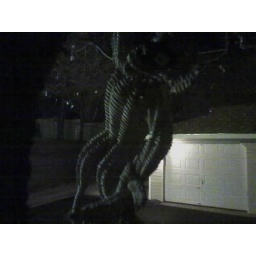
Evil wicker monkey randomly hanging in a tree just to freak people out I guess.